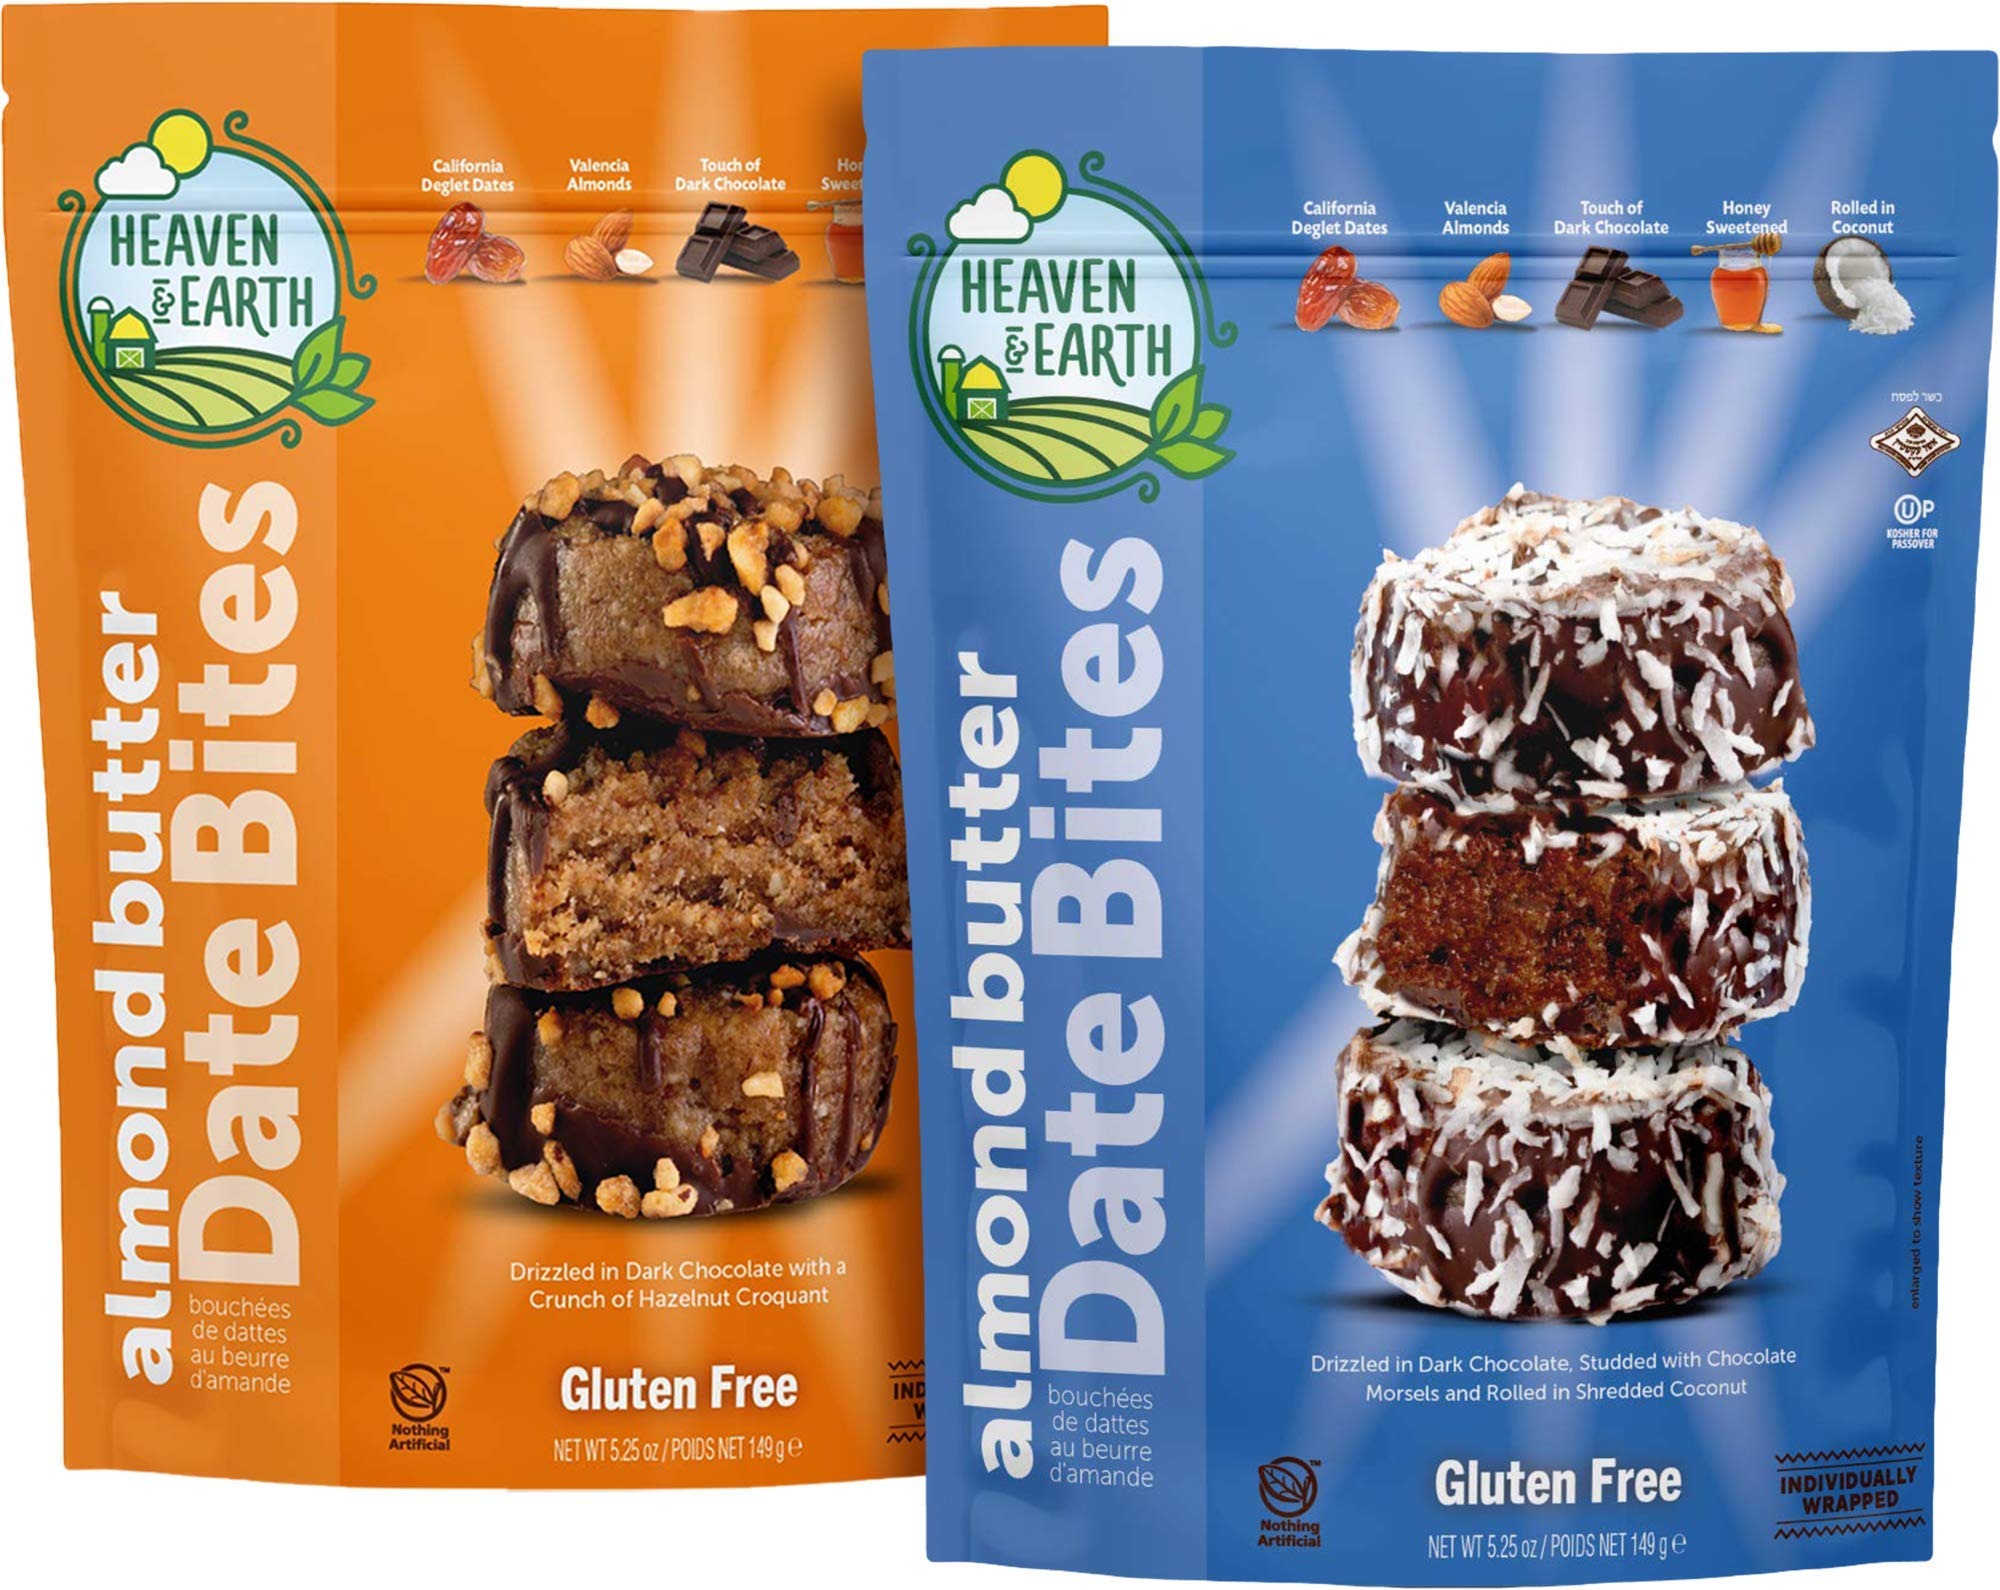
Item Name: Heaven & Earth Gluten Free Chocolate Covered Almond Butter Date Bite Truffles, 5.25oz (2 Pack Variety), All Natural, Individually Wrapped Date Snacks, Kosher for Passover
Bullet Point 1: RICH & CHEWY- Delightfully soft with a buttery mouthfeel, every bite is as delicious as the first! Each date bite is individually wrapped for ultimate freshness and safe snacking
Bullet Point 2: ALL NATURAL- Made with a delicious blend of Valencia almonds and delicate Californian date paste drizzled with rich dark chocolate. Two pack variety includes (1) sprinkled with hazelnut croquant and (1) rolled in coconut flakes
Bullet Point 3: Two pack variety includes (1) sprinkled with hazelnut croquant and (1) rolled in coconut flakes
Bullet Point 4: GRAB & GO- A tasty snack that you can take anywhere. Work, school, parties and trips- adults and children approve!
Bullet Point 5: CERTIFIED- Kosher for Passover and year round
Value: 10.5
Unit: Ounce

Price: 12.99